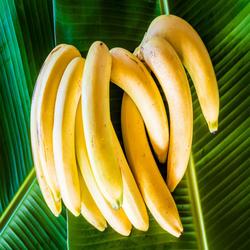
Label: Banana